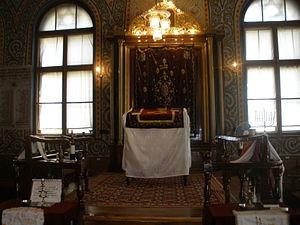
La Synagogue de Plovdiv est une synagogue localisée à Plovdiv en Bulgarie. Cette synagogue est l'une de deux seules encore actives dans le pays.